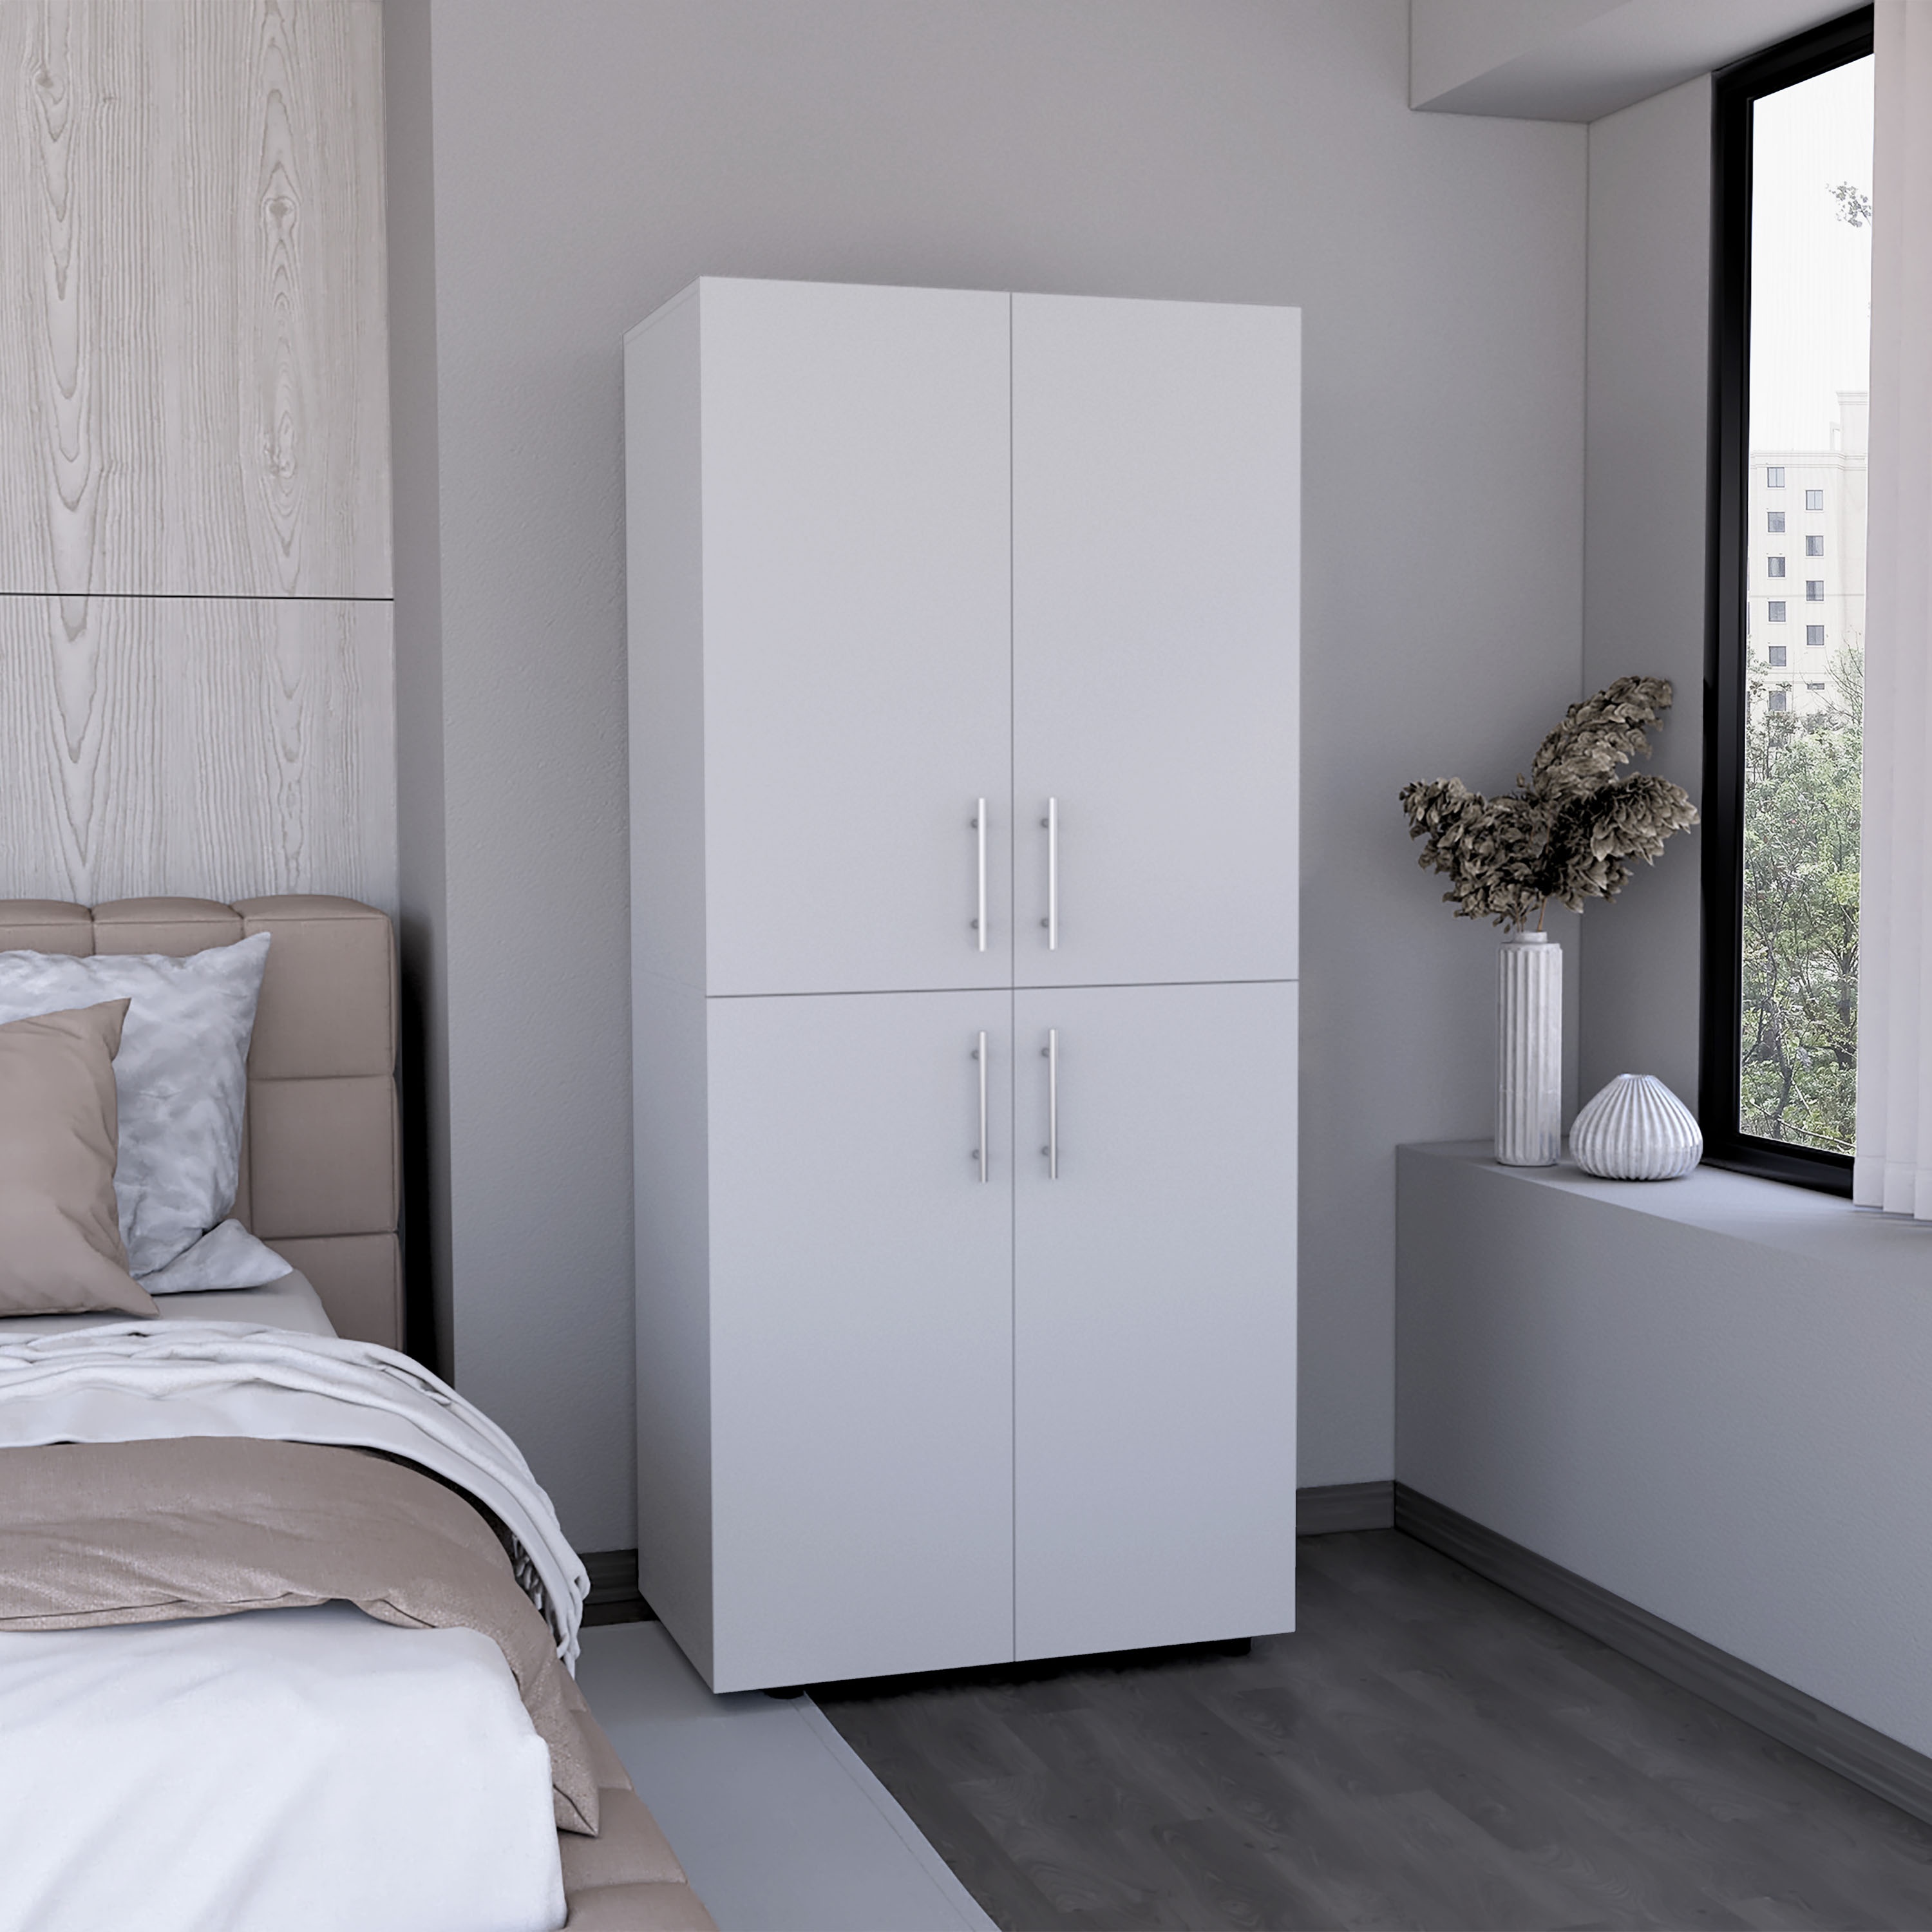
Hazel 70" High Four Door Armoire Wardrove Closet Cabinet, Six Shelves And Two Hanging Rods, Bedroom Clothes Storage Cabinet Organizer White White Bedroom Modern Particle Board
Name: Hazel 70" High Four-Door Armoire Wardrove Closet Cabinet, Six Shelves and Two Hanging Rods, Bedroom Clothes Storage Cabinet Organizer White Characteristics: AMPLE Storage Space: This free-standing Armoire Wardrobe Closet provides versatile storage options with plenty of shelving and hanging options. Ideal for organizing clothing and accessories VERSATILE Shelving: With Six differently sized shelves, this armoire offers space for organizing folded clothes, including shirts, pants, bags, and shoes. SPACE-EFFICIENT Design: This tall storage cabinet features doors and shelves, maximizing storage within a compact footprint. Whether utilized in the kitchen or bedroom, it seamlessly fits into any room HANGING Space: With two hanging compartments 30.5" High x 14.8" Wide this armoire includes a hanging rod for wrinkle-free storage of pants, dresses, and shirts. OVERALL Design: This armoire offers a comprehensive solution with its ideal size, dimensions, storage capacity, and modern aesthetic, enhancing the functionality of your room without overwhelming the available space Size and quality materials: Made with high quality laminated particle board, overall dimensions are 70.8" High x 31.5" Wide x 18.9" Deep Category: Dressers, Chests & Wardrobes Is a Combo Item: True Is This Item Customized: No Place of Origin: Colombia Lithium Battery Contained: No Assembled Length: 31.50(in) Assembled Width: 18.90(in) Assembled Height: 70.80(in) Assembled Weight: 127.00(lb) Attached Files: See File From Here. Main Color: White Use Case: Bedroom Product Style: Modern Main Material: Particle Board This Item Comes in 2 Packages: Package (1): Weight: 61.7 lb / 27.99 kg - Dimensions: 39.4 in x 23.2 in x 5.5 in - Dimensions (Metric): 100.08 cm x 58.93 cm x 13.97 cm - Quantity: 1 Package (2): Weight: 70.5 lb / 31.98 kg - Dimensions: 40.2 in x 23.6 in x 5.9 in - Dimensions (Metric): 102.11 cm x 59.94 cm x 14.99 cm - Quantity: 1
Brand: rta muebles colombia
Category: Furniture > Cabinets & Storage > Armoires & Wardrobes > Sliding Door Wardrobes